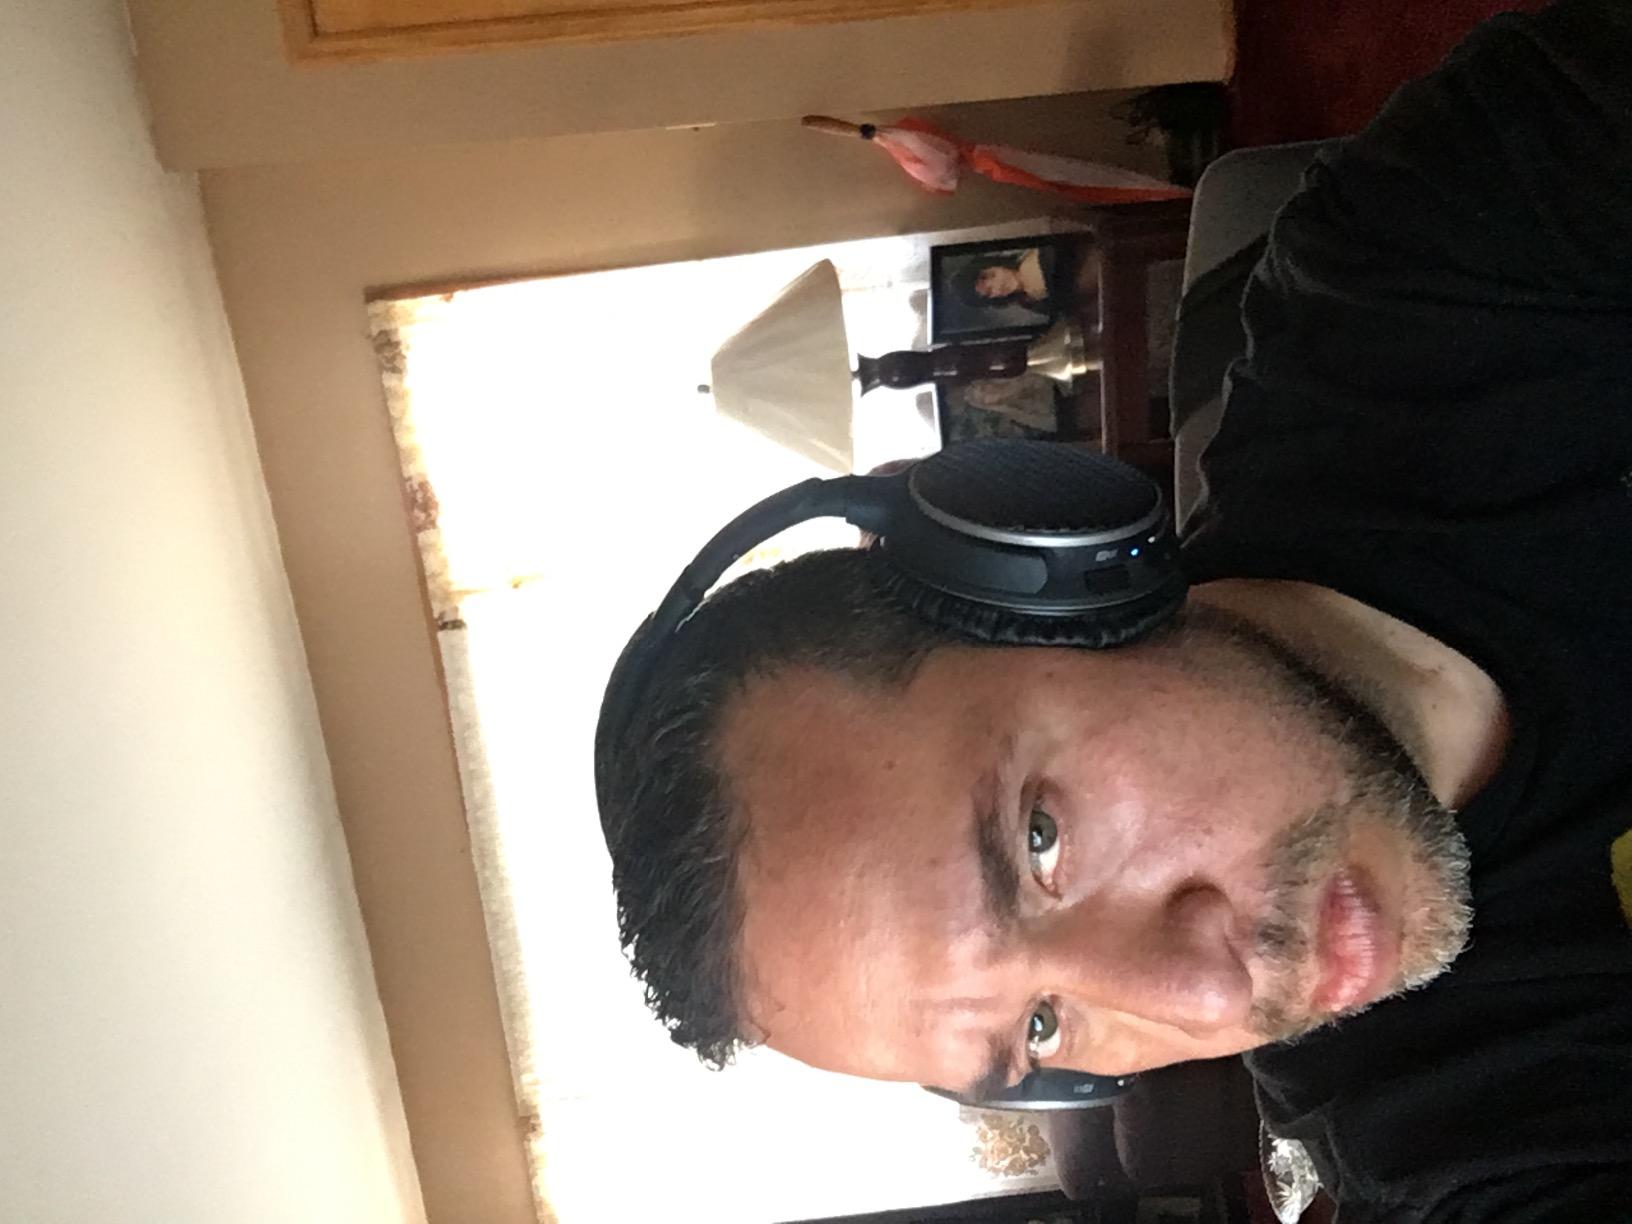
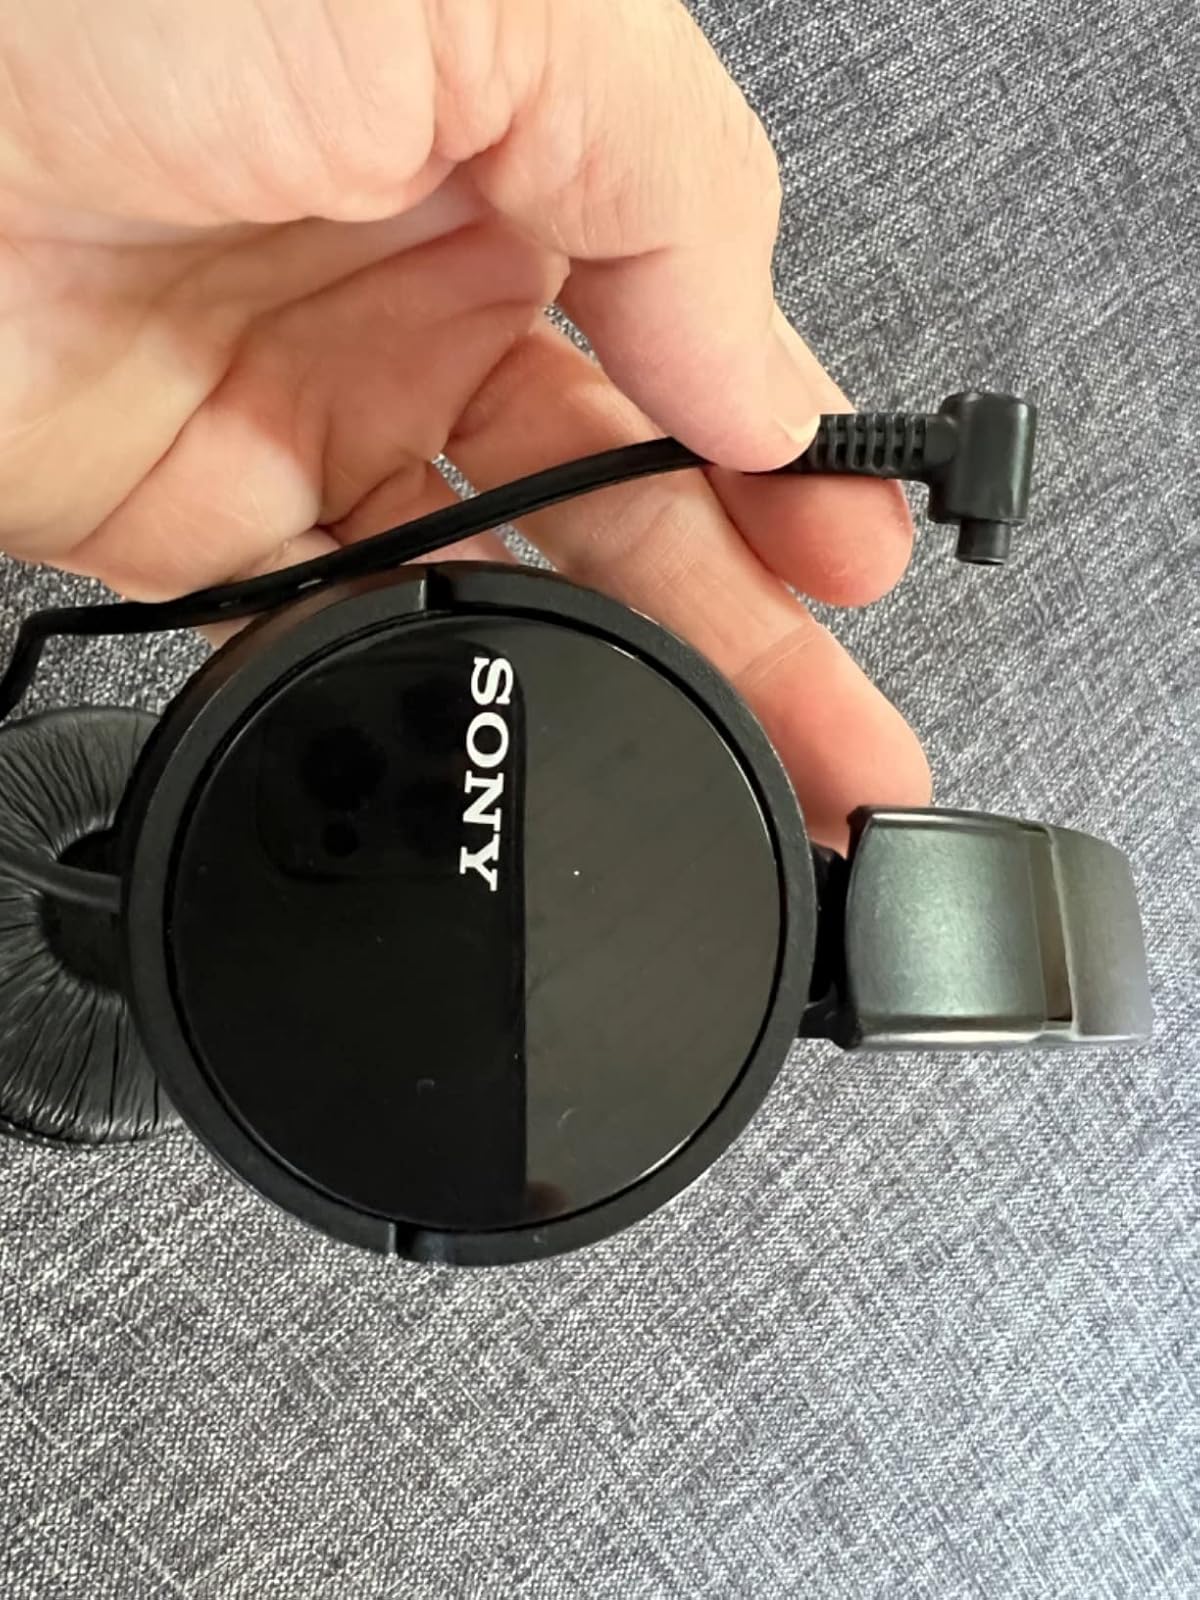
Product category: headphones
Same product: no